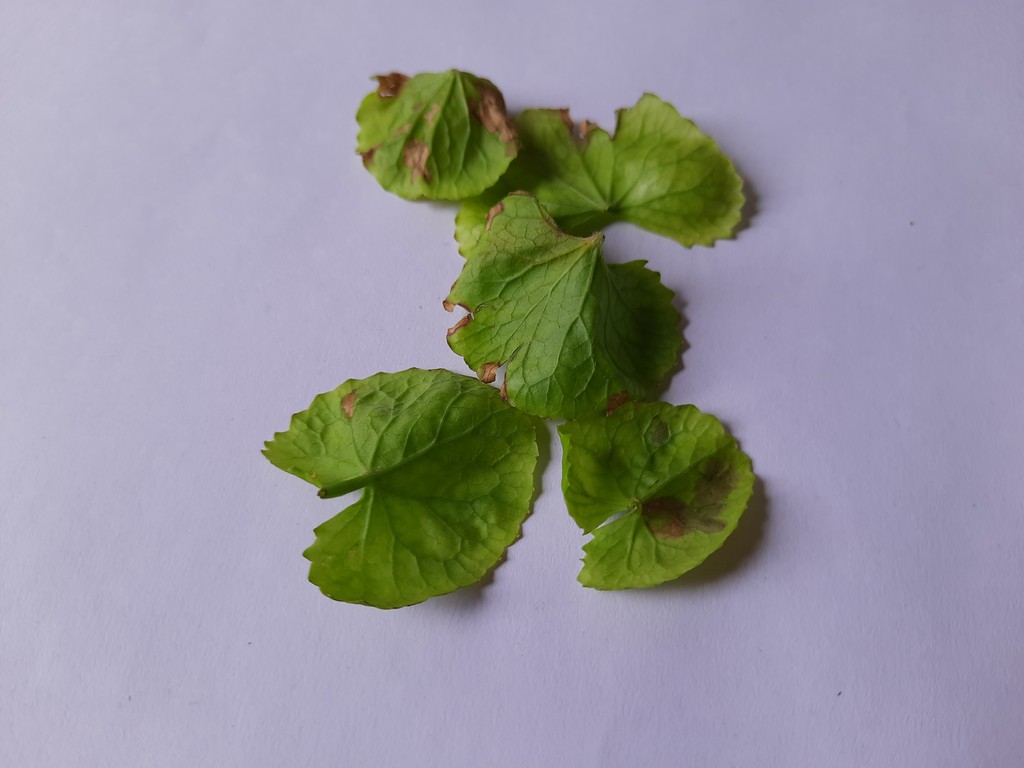
Label: Unhealthy